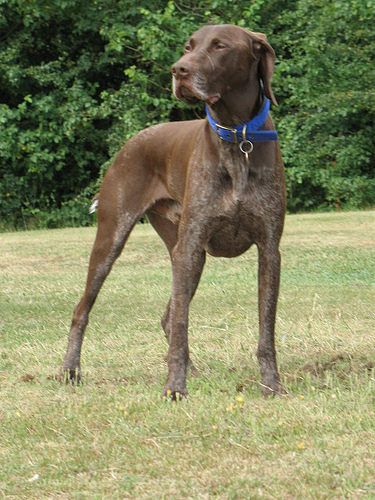
Animal: dog
Breed: german shorthaired